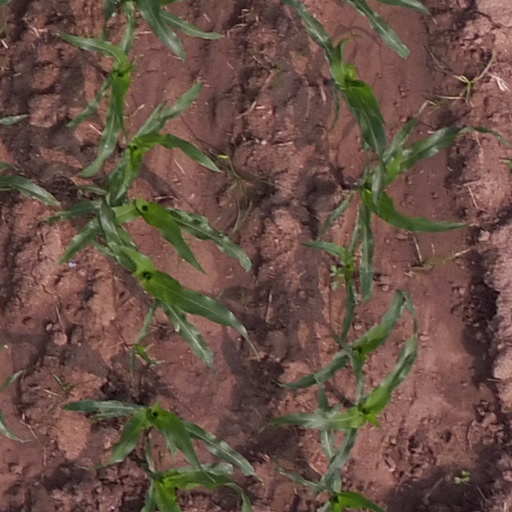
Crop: maize; corn